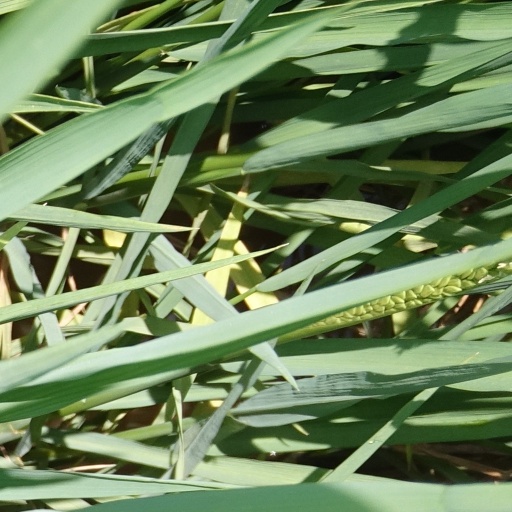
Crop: rice